Sailing

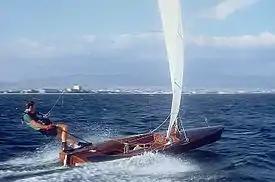
A Contender dinghy trimmed for a reach with the sail aligned with the apparent wind and the crew providing moveable ballast to promote planing

Trimming refers to adjusting the lines that control sails, including the sheets that control angle of the sails with respect to the wind, the halyards that raise and tighten the sail, and to adjusting the hull's resistance to heeling, yawing or progress through the water.